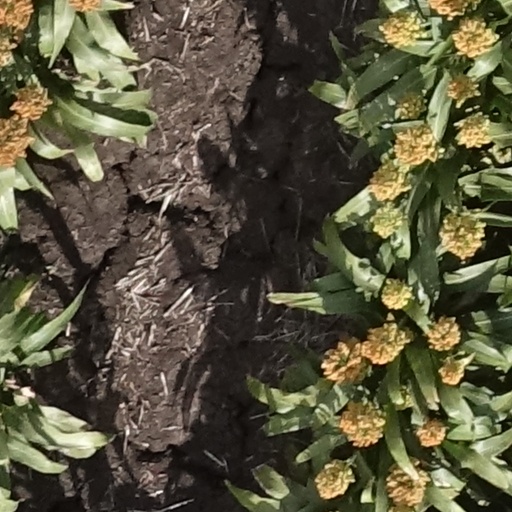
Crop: sorghum